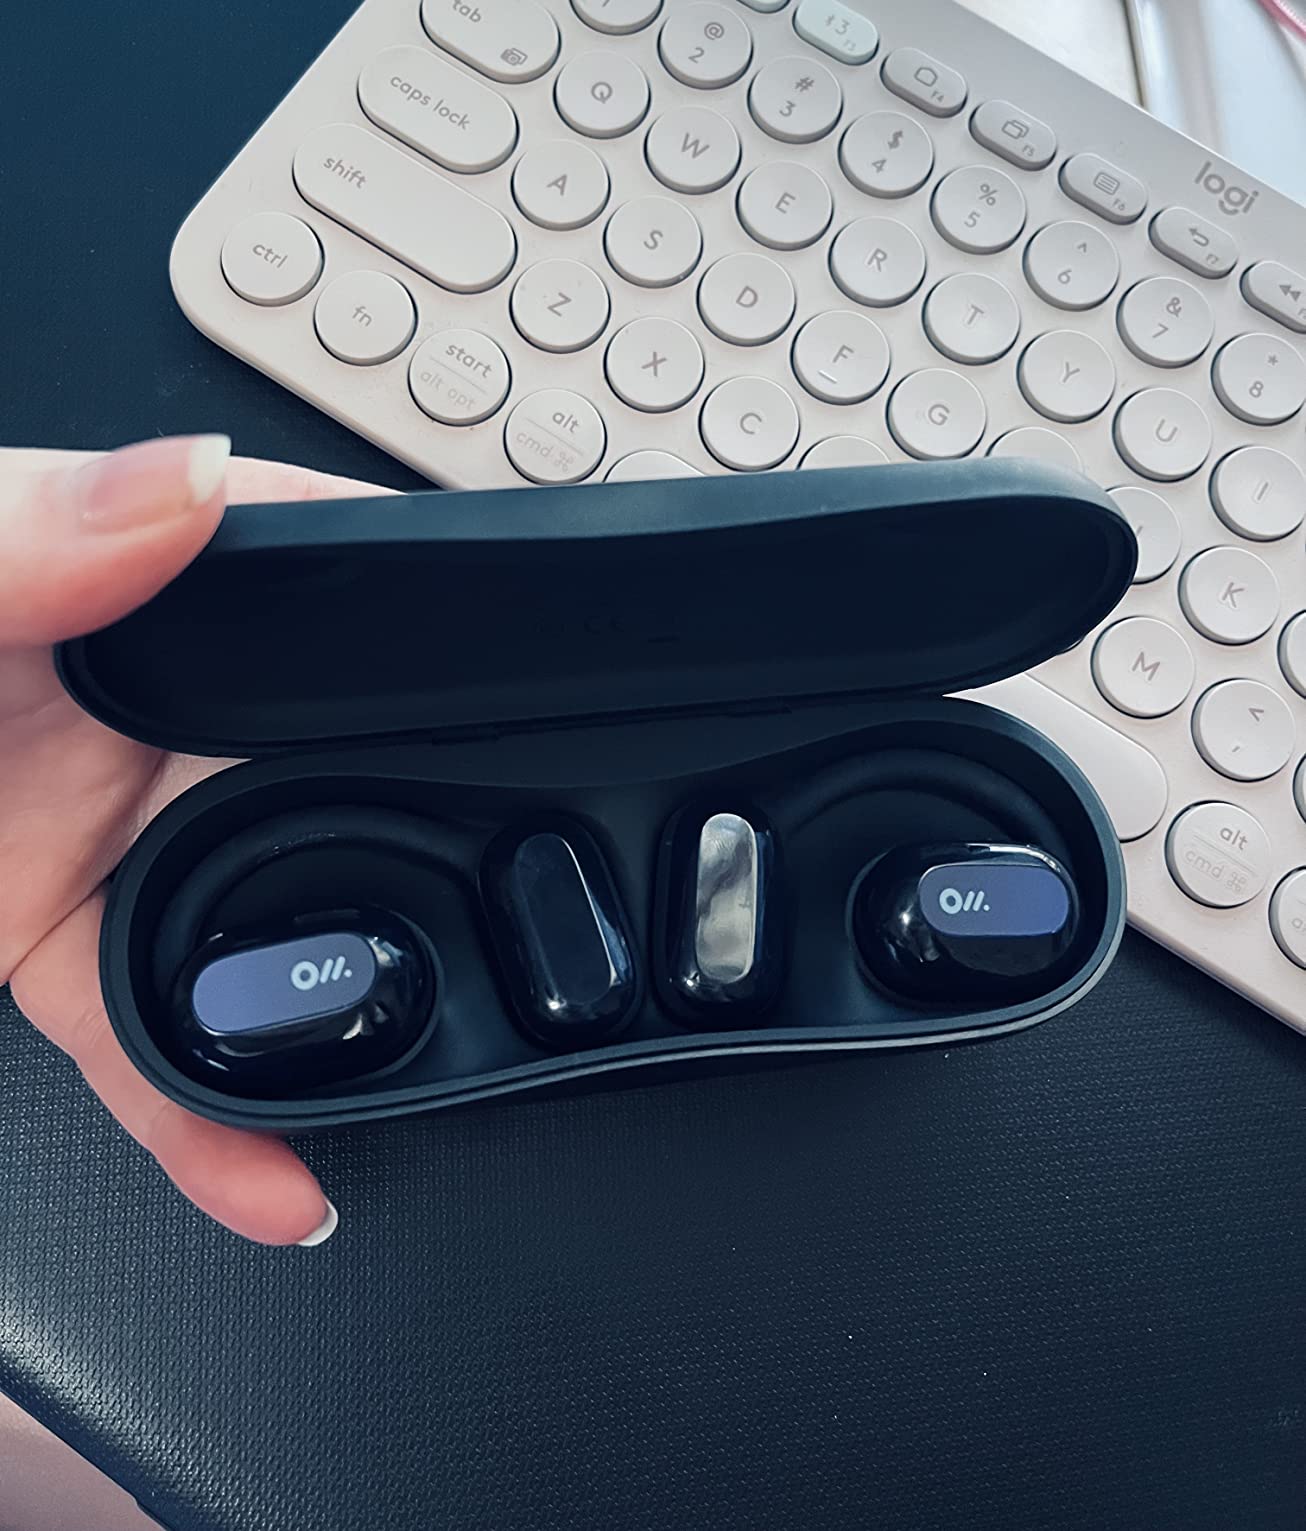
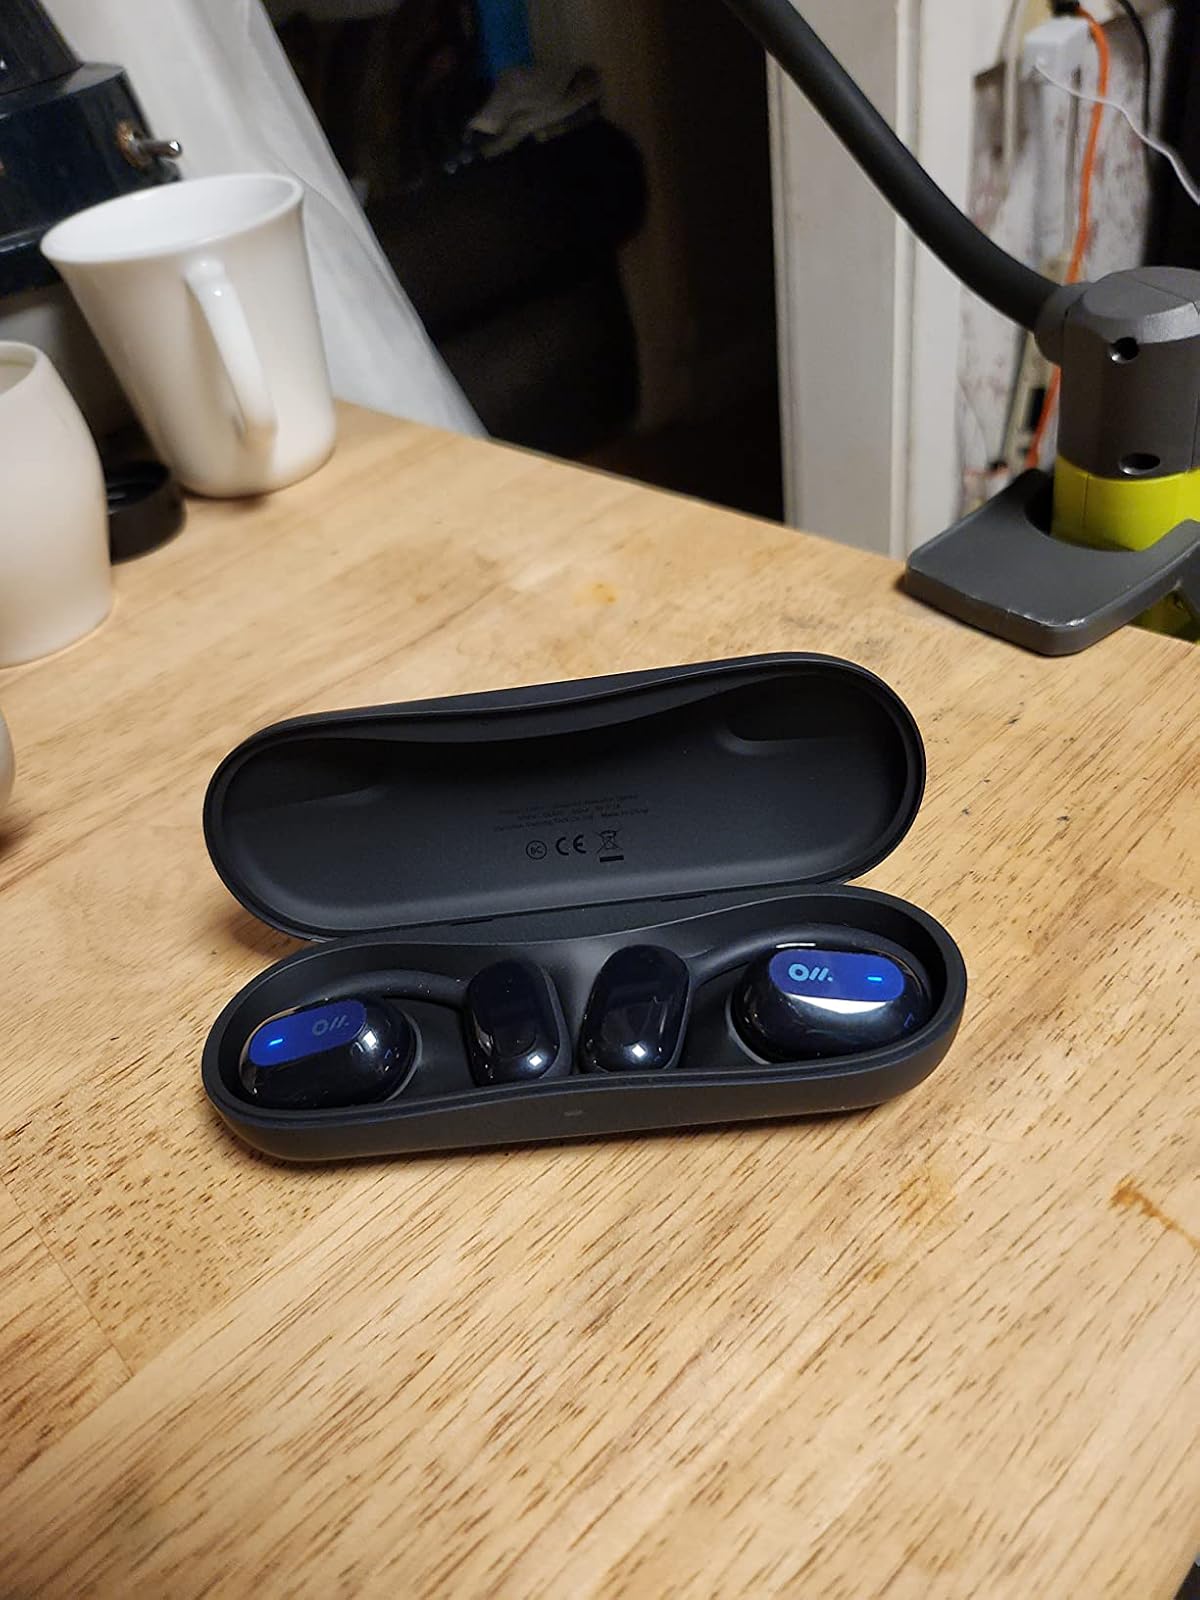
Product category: earbuds
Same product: yes